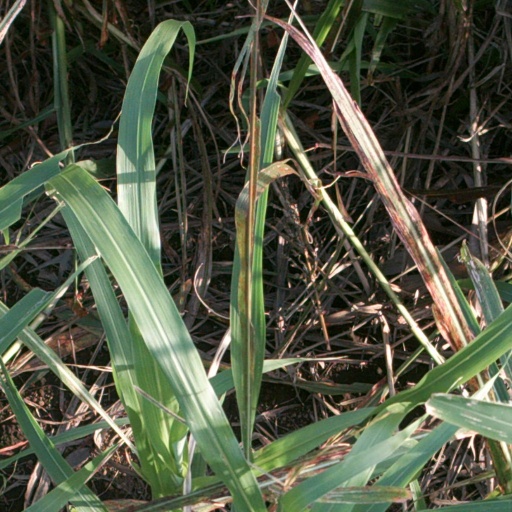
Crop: sorghum